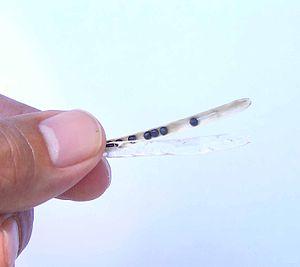
En agriculture, l'égrenage est la dispersion spontanée des graines d'une plante cultivée arrivées à maturité. C'est un caractère naturel, « primitif », qui favorise la multiplication des plantes, mais pour les agriculteurs ce processus est généralement indésirable chez les plantes cultivées car il peut entraîner des pertes à la récolte.